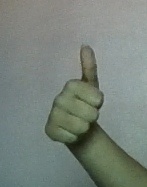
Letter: aleff